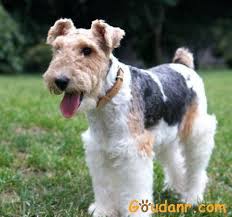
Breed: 226-n000057-wire_haired_fox_terrier